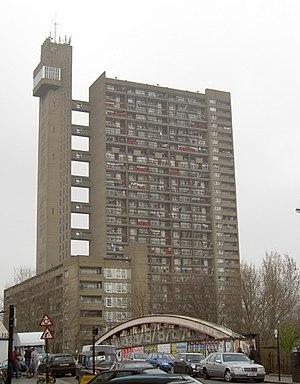
Ernő Goldfinger né le 11 septembre 1902 à Budapest et mort le 15 novembre 1987 à Londres est un architecte et designer de meubles britannique.